Hand's Cove

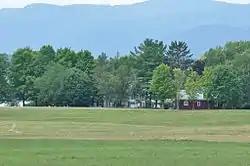

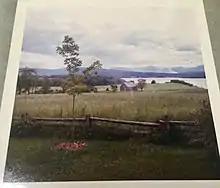
Hand's Cove, Summer 1964

Hand's Cove is a historically significant geographic feature on the eastern shore of Lake Champlain in Shoreham, Vermont. It was from this area that colonial forces led by Ethan Allen and Benedict Arnold crossed the lake for the Capture of Fort Ticonderoga, early in the American Revolutionary War. It is also home to the only known colonial-era blockhouse in the state. It was listed on the National Register of Historic Places in 1980.